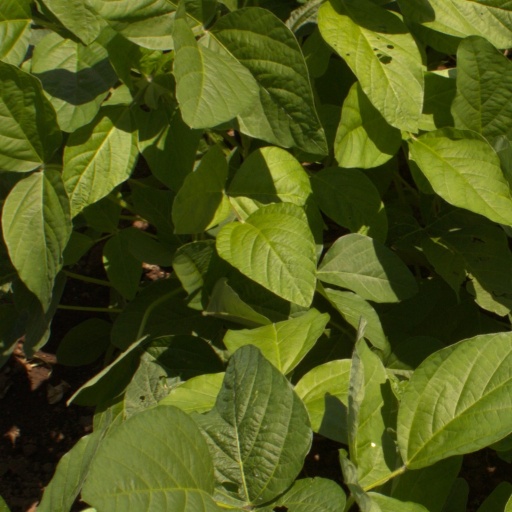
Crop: soybean